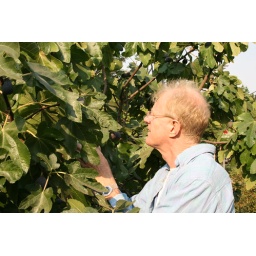
Actor and environmentalist searches for the rippest fruit on one of the trees in his garden.